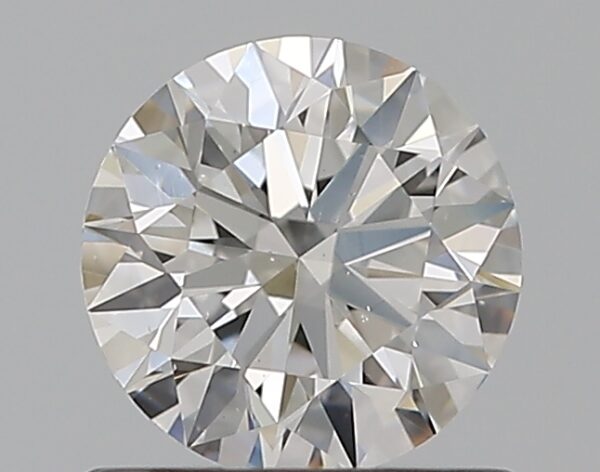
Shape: round
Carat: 0.7
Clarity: VS2
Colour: D
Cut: EX
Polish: EX
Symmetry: EX
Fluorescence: ST
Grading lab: GIA
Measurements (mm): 5.7 x 5.72 x 3.51